Methodios Tournas

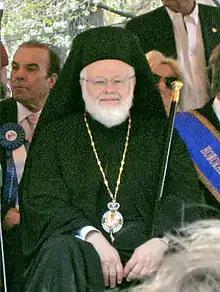
Metropolitan Methodios at Boston's 2009 Greek Independence Day Parade.

Metropolitan Methodios of Boston (born George Tournas on November 19, 1946) is a metropolitan bishop and spiritual leader of the Greek Orthodox Metropolis of Boston. The Metropolis includes all of the U.S. states of Massachusetts, Maine, New Hampshire, Rhode Island, and Vermont, as well as the Connecticut towns of Danielson, New London and Norwich. The Metropolis, which has its offices in Brookline, Massachusetts, consists of 63 parishes which minister to the needs of approximately 230,000 Greek Orthodox Christians.